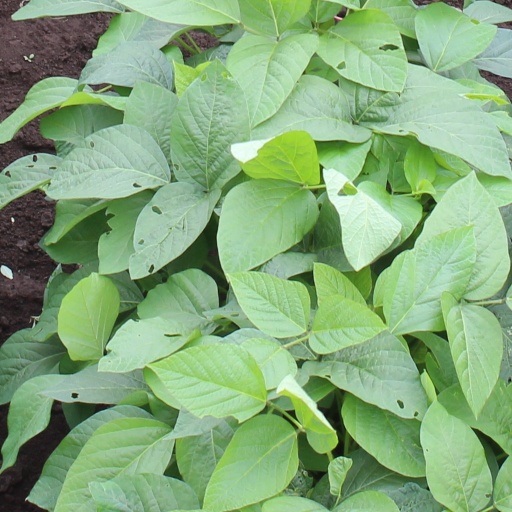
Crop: soybean